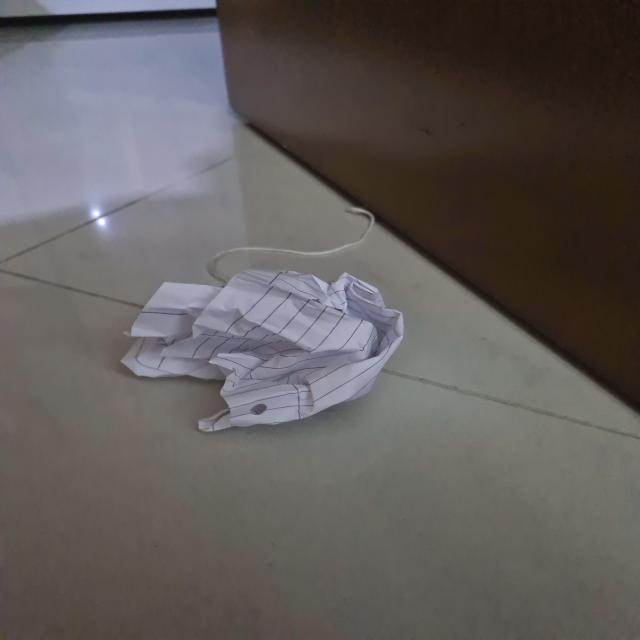
Label: tissues